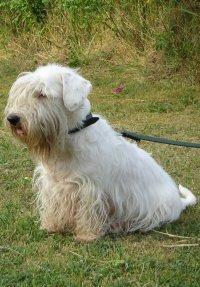
Sealyham_terrier